Johannes de Renialme

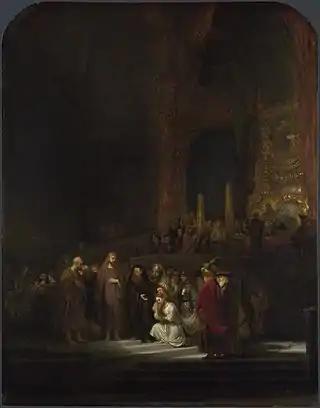
"Christ and the Woman Taken in Adultery" (1644) by Rembrandt, oil on panel, 83.8 x 65.4 cm, National Gallery, London, from the 1957 death inventory

By 25 April 1640, his inventory listed 149 art works, among which paintings by Hercules Seghers, Jan Miense Molenaer, Hendrick ter Brugghen, Albrecht Dürer and a Rembrandt, valued highest of all at 100 Dutch guilders.